Ahnapee and Western Railway

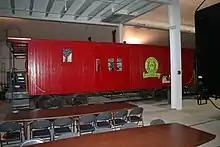
Ahnapee and Western caboose, on display

The Ahnapee & Western № 33 caboose is on display indoors at the National Railroad Museum in Green Bay.